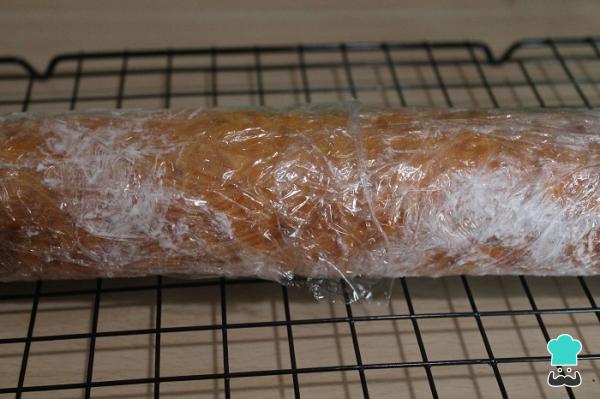
Una vez frío tanto la plancha de bizcocho como el relleno de quesos, retiramos el paño de cocina y el papel de horno y rellenamos con ayuda de una espátula el tronco con la crema de los dos quesos. Volvemos a enrollar, envolvemos en papel film y reservamos en la nevera al menos 1 hora.